Last voyage of the Karluk

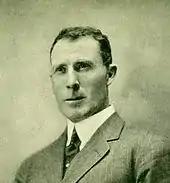
Captain Robert Bartlett, who commanded "Karluk's" last voyage

Stefansson's plan was to take the expedition to the old whaling station at Herschel Island off the Canadian Arctic coast, where the final composition of the Northern and Southern Parties would be decided and where equipment and supplies would be divided among the different strands of the venture. The haste to meet the NGS deadline led to concerns among the expedition's members about the adequacy of the provision of food, clothing and equipment. Stefansson, who was largely absent in the hectic weeks immediately before sailing and who revealed few of his plans to his team, dismissed such concerns as "impertinent and disloyal". There were disputes between Stefansson and the scientists over the chain of command; the Canadian Geological Survey, which had provided four scientists to the expedition, wanted these men to report to them rather than to Stefansson. Southern Party leader Rudolph Anderson threatened to resign over Stefansson's claim to the publication rights of all private expedition journals.